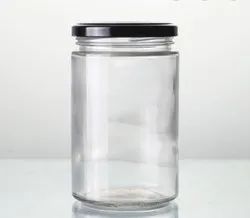
Label: glass